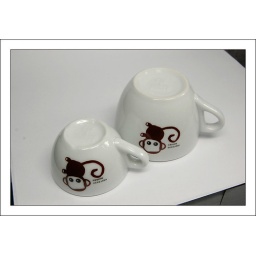
new monkey cup by italy